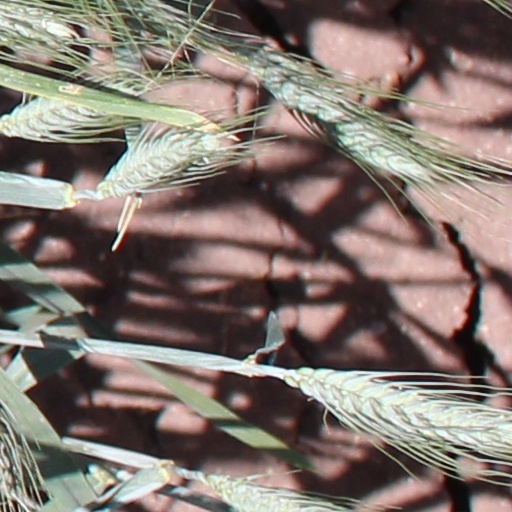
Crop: wheat